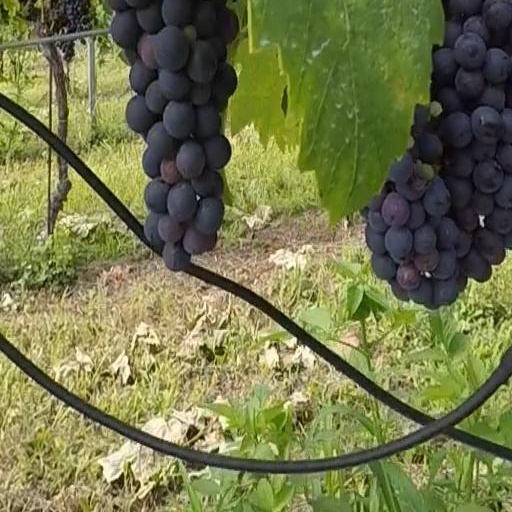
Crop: grape